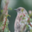
Label: bird